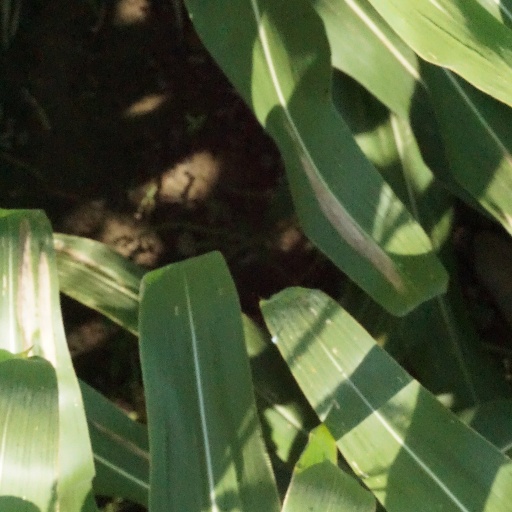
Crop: maize; corn